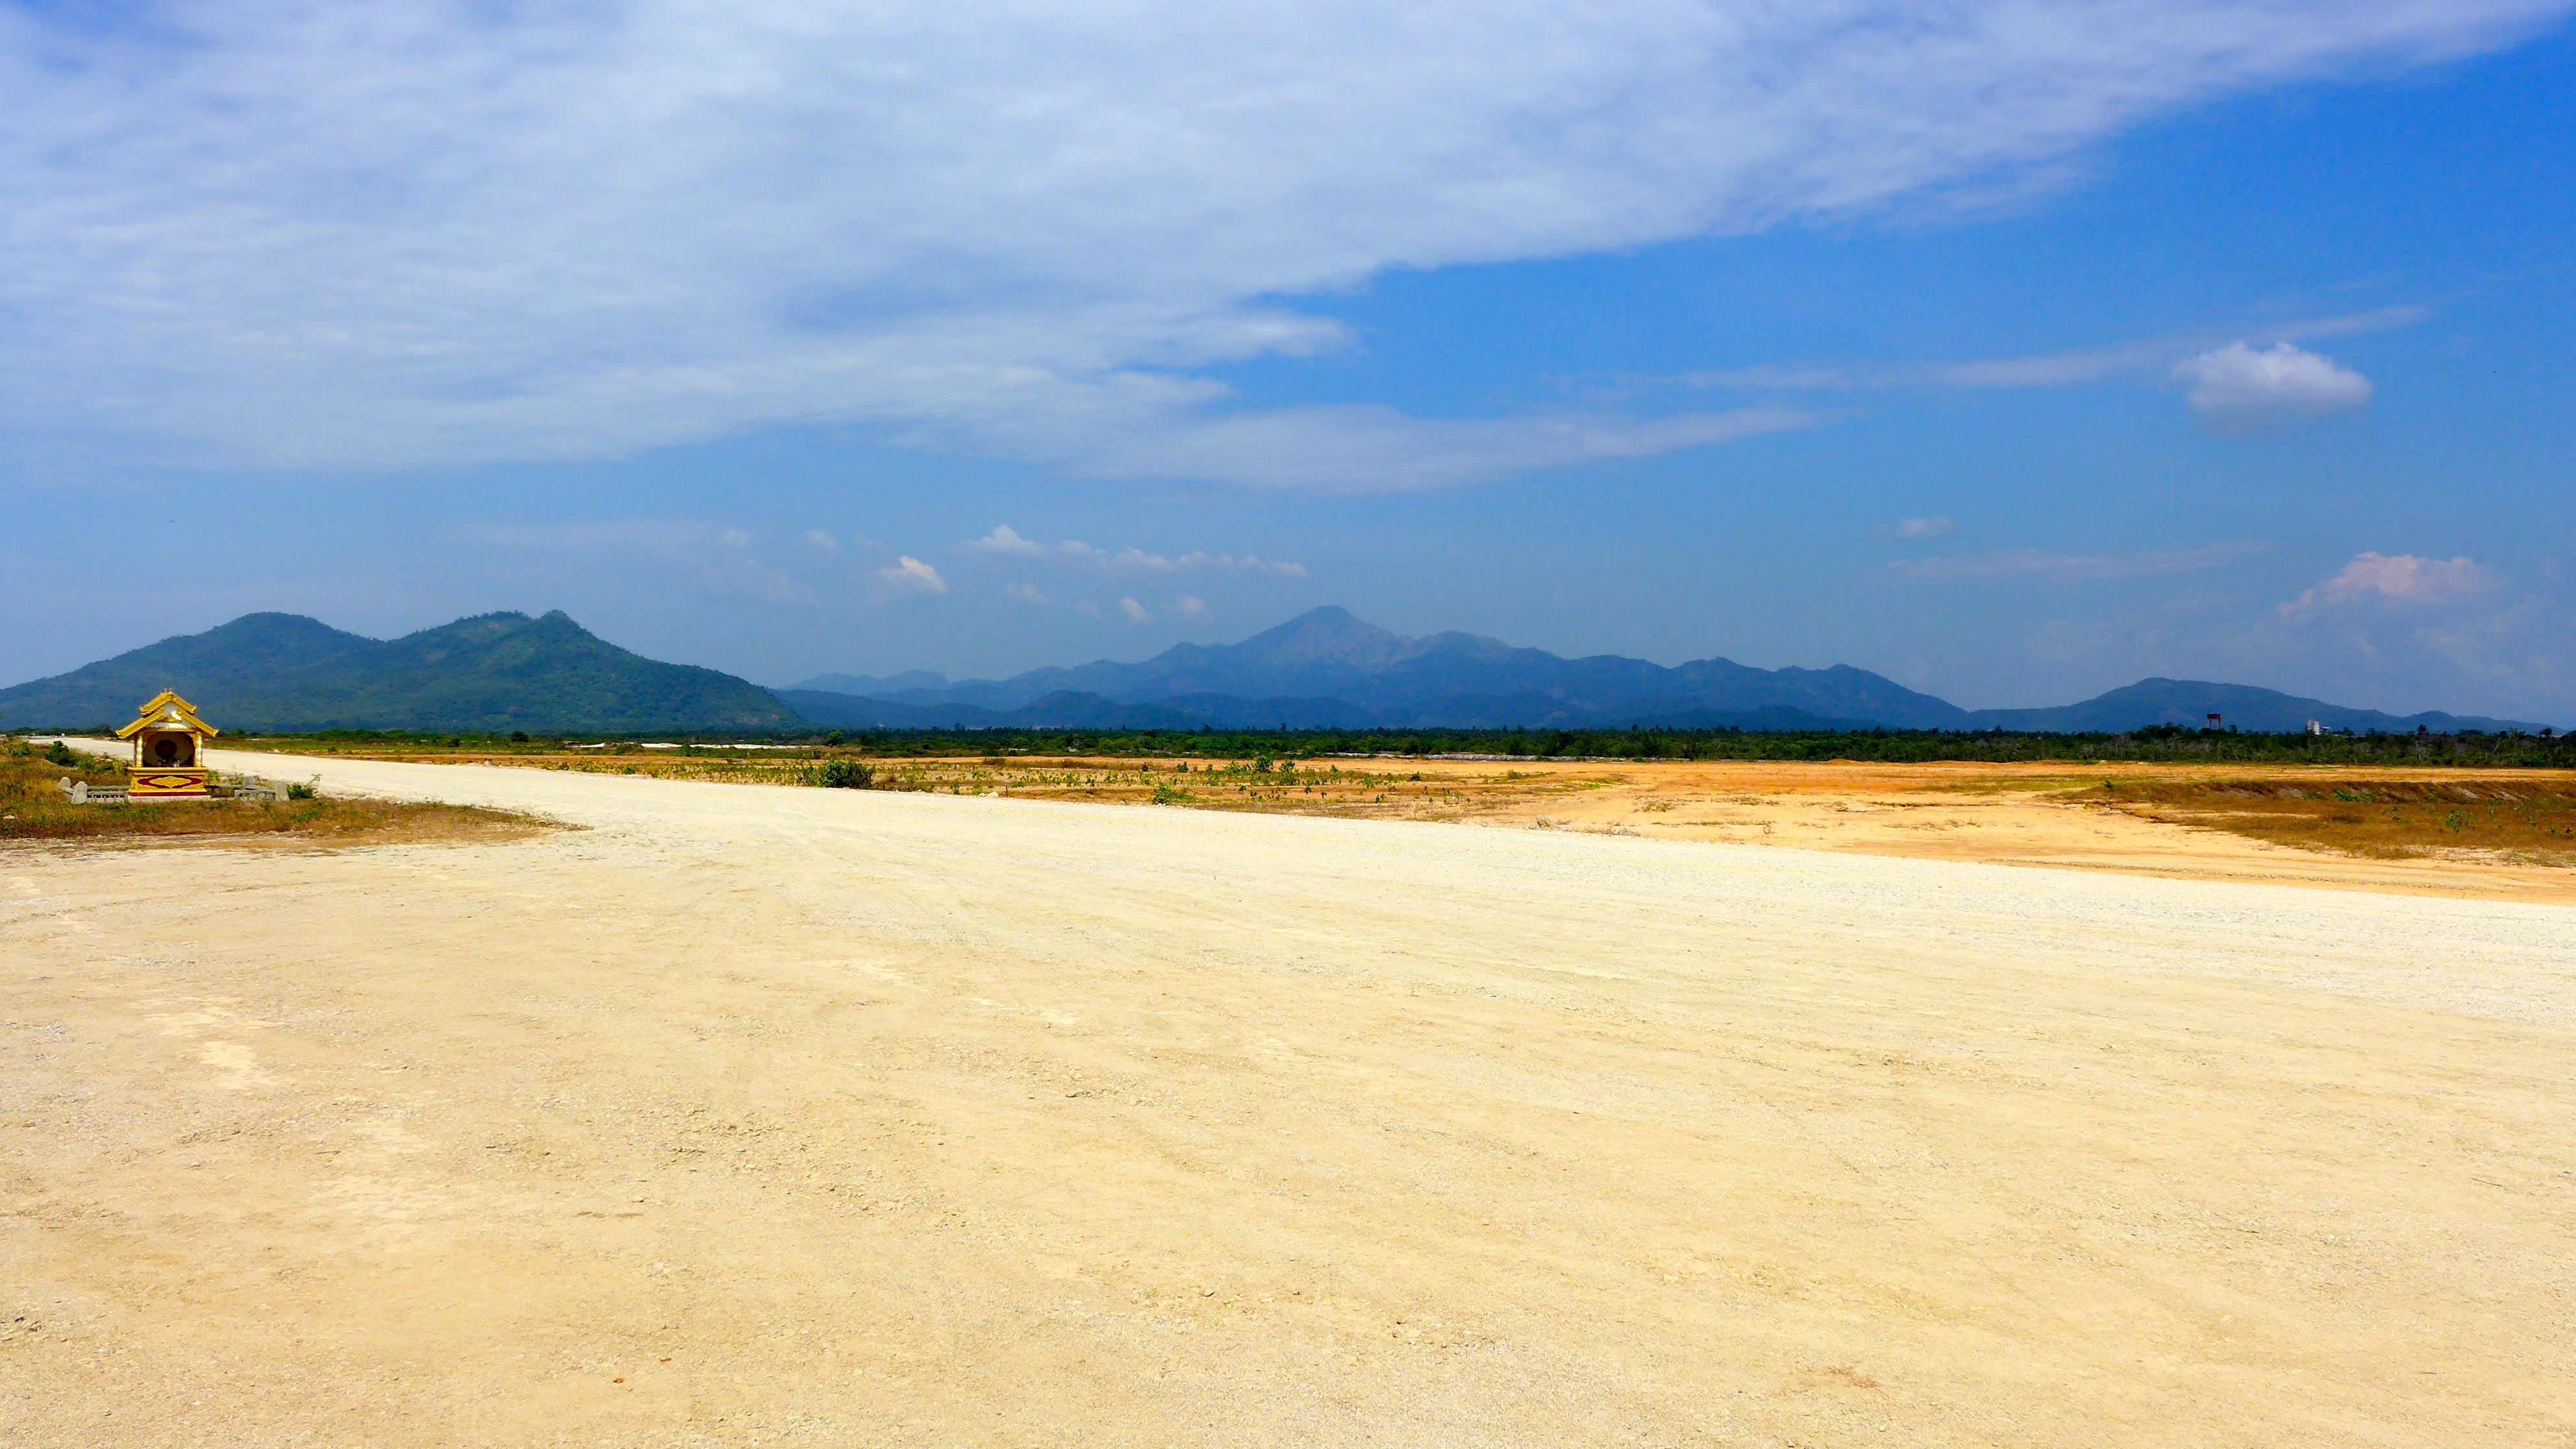
beach, landscape, sea, coast, sand, horizon, dune, shore, lake, bay, body of water, plateau, habitat, landform, natural environment, aeolian landform